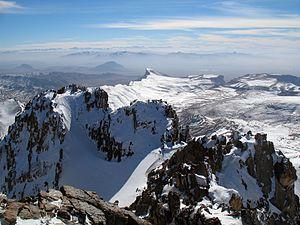
La province de Qom (en persan